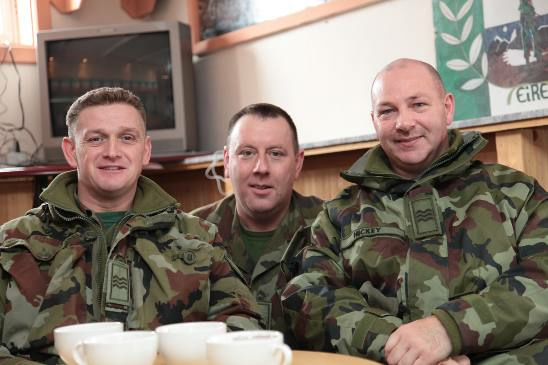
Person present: Yes